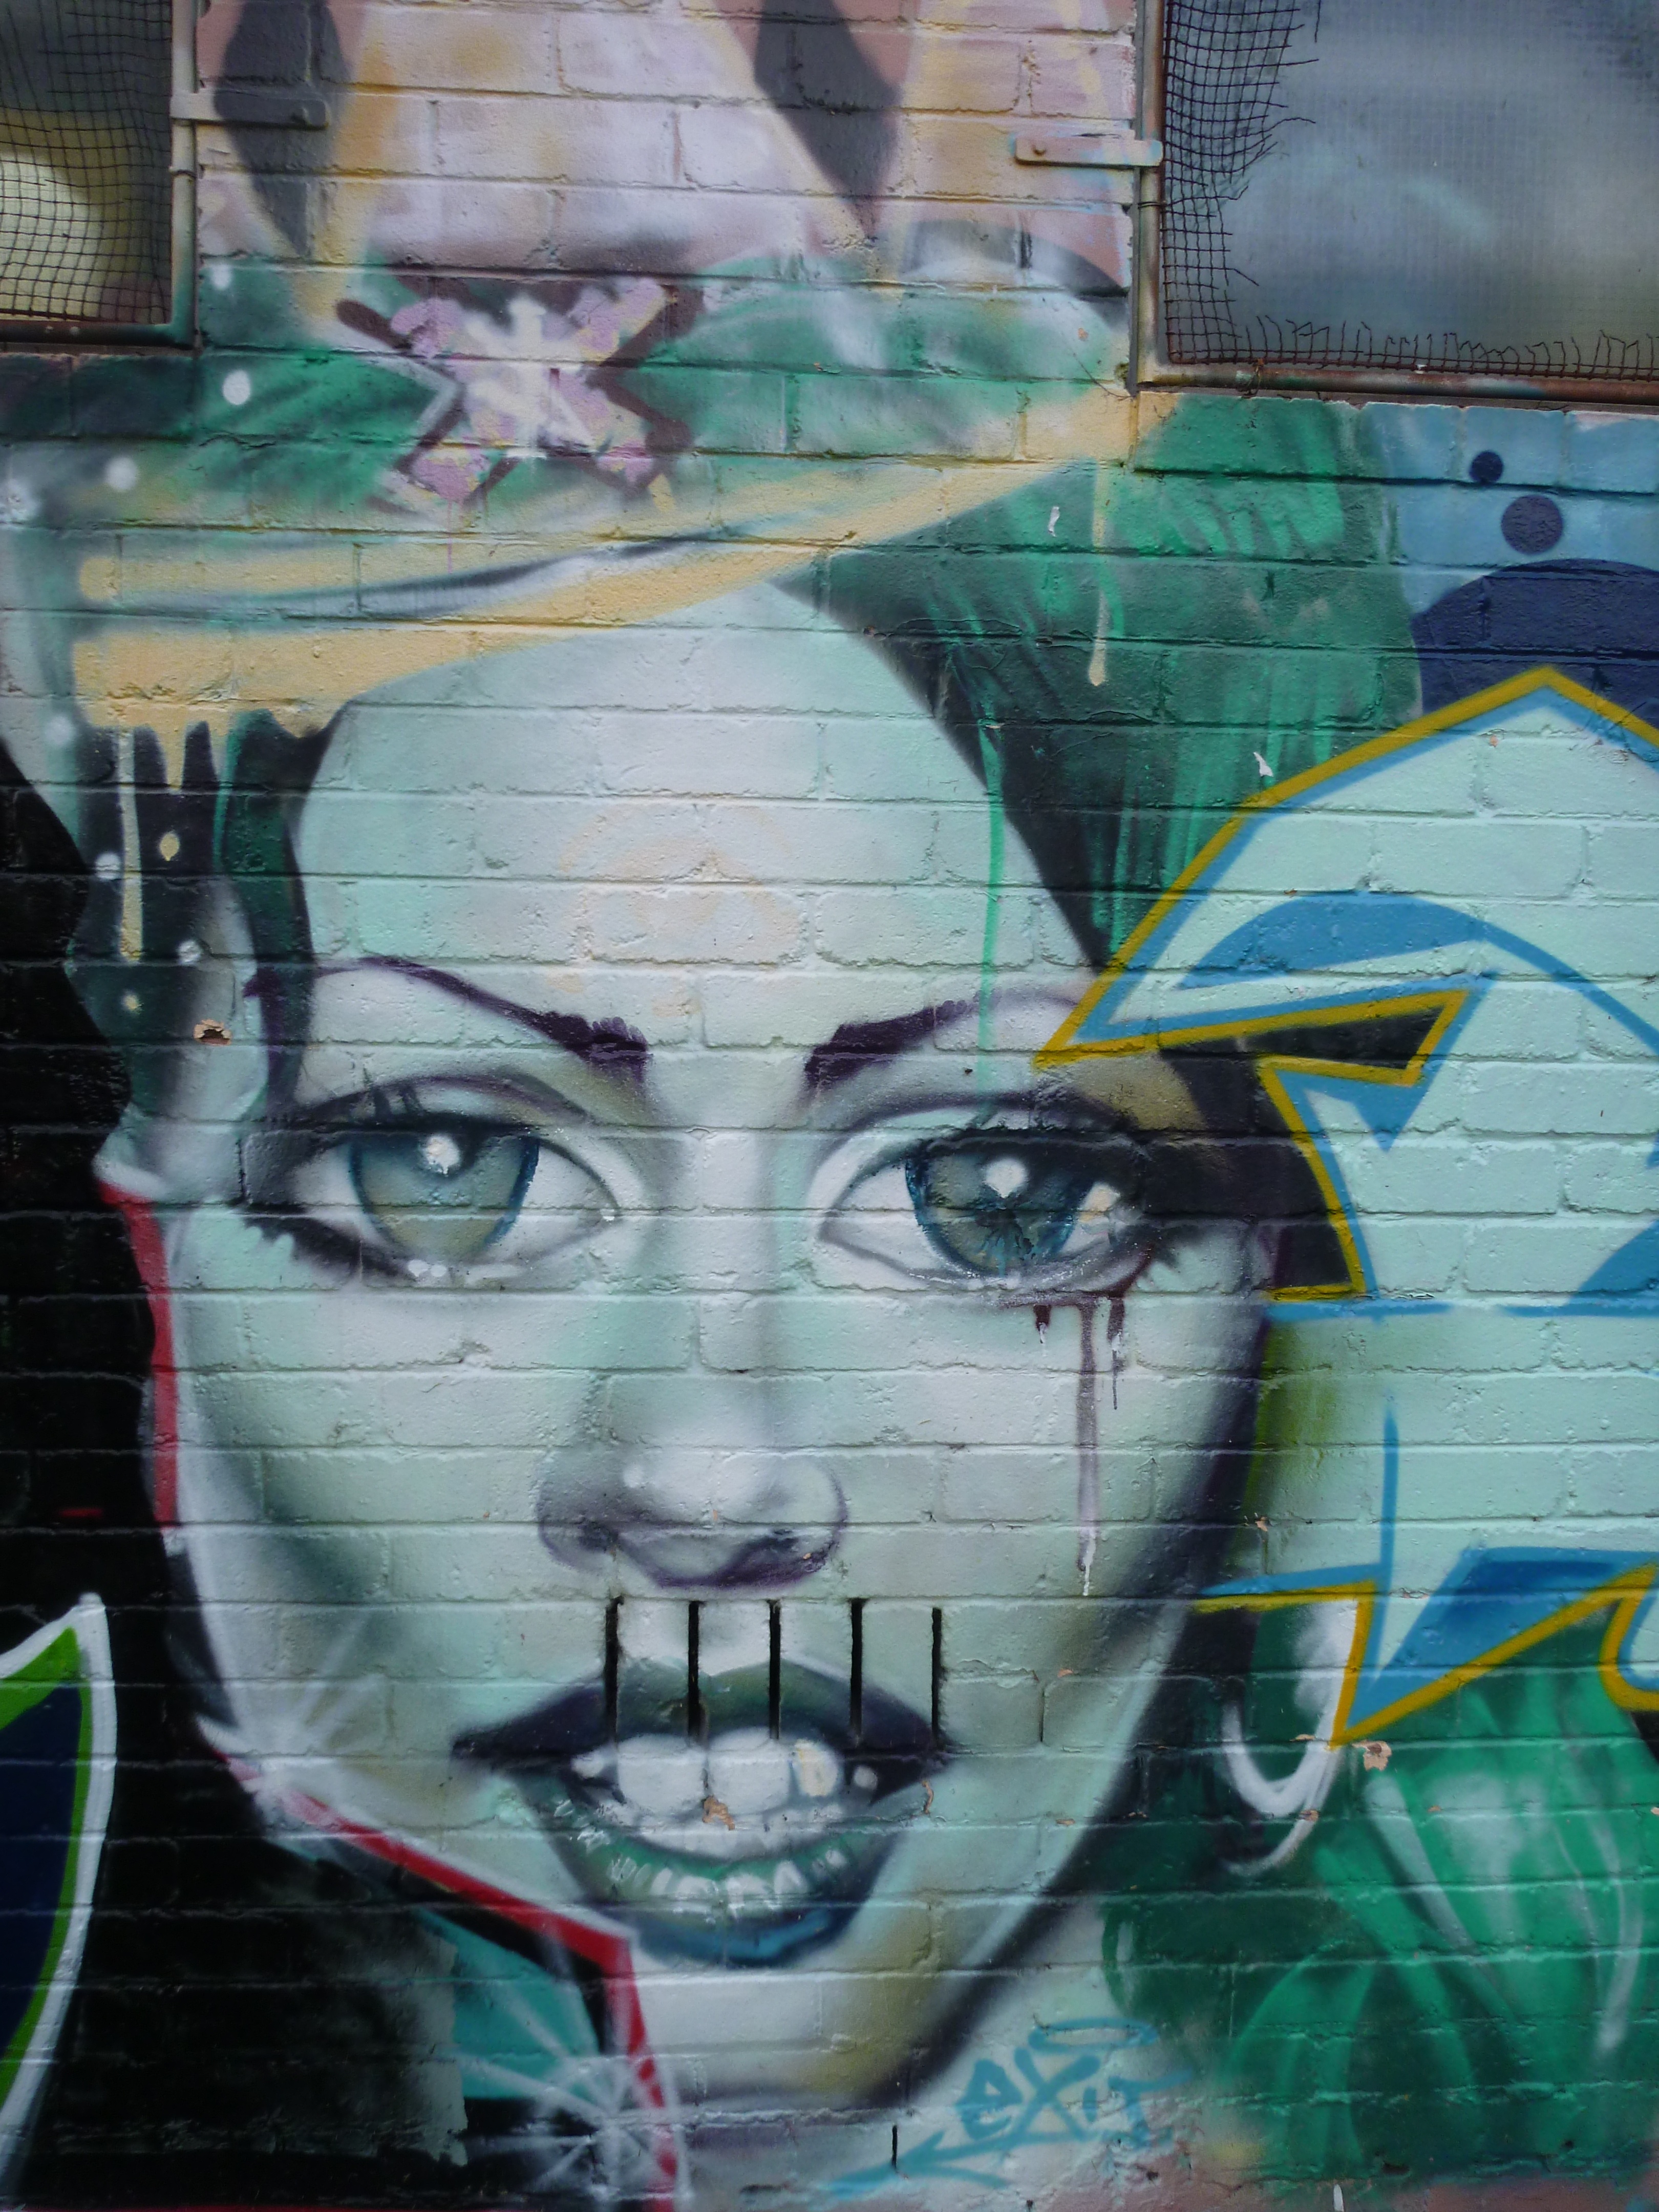
wall, color, lady, graffiti, painting, street art, face, art, illustration, mural